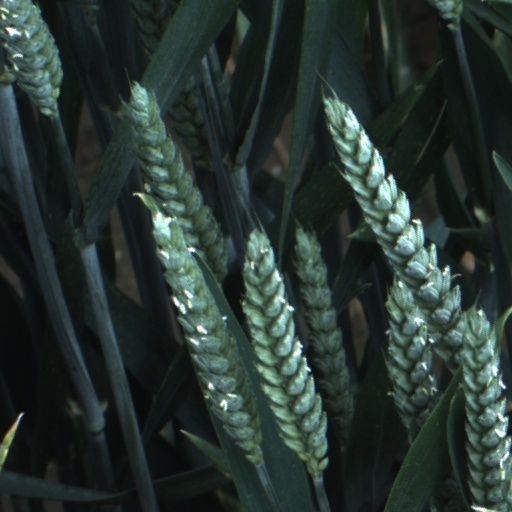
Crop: wheat